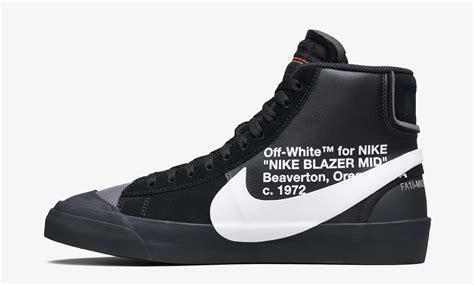
Brand: Nike
Model: Blazer